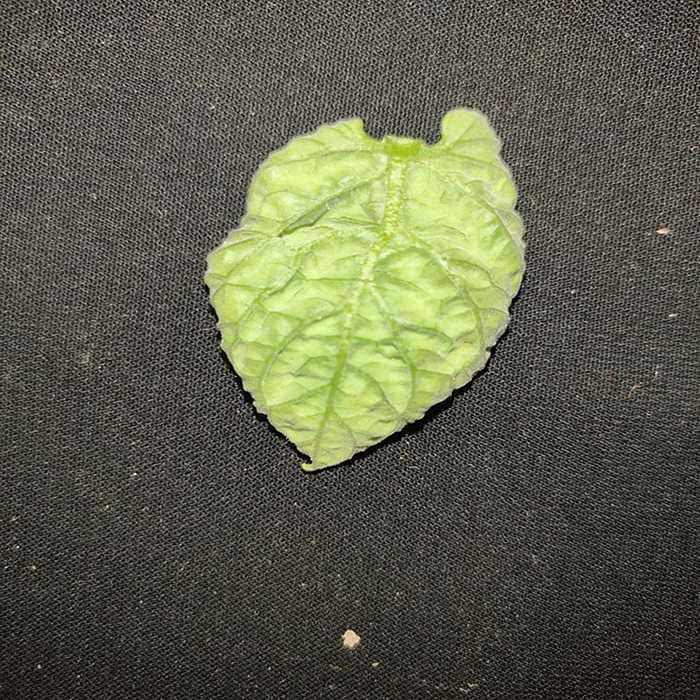
Plant: Tomato
Label: Tomato leaf curl virus